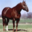
Label: horse